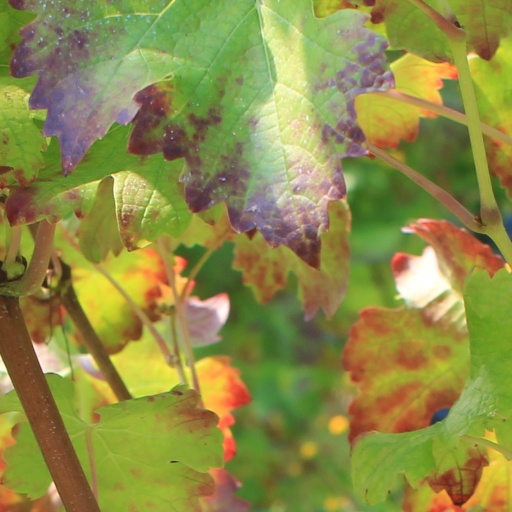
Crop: grape